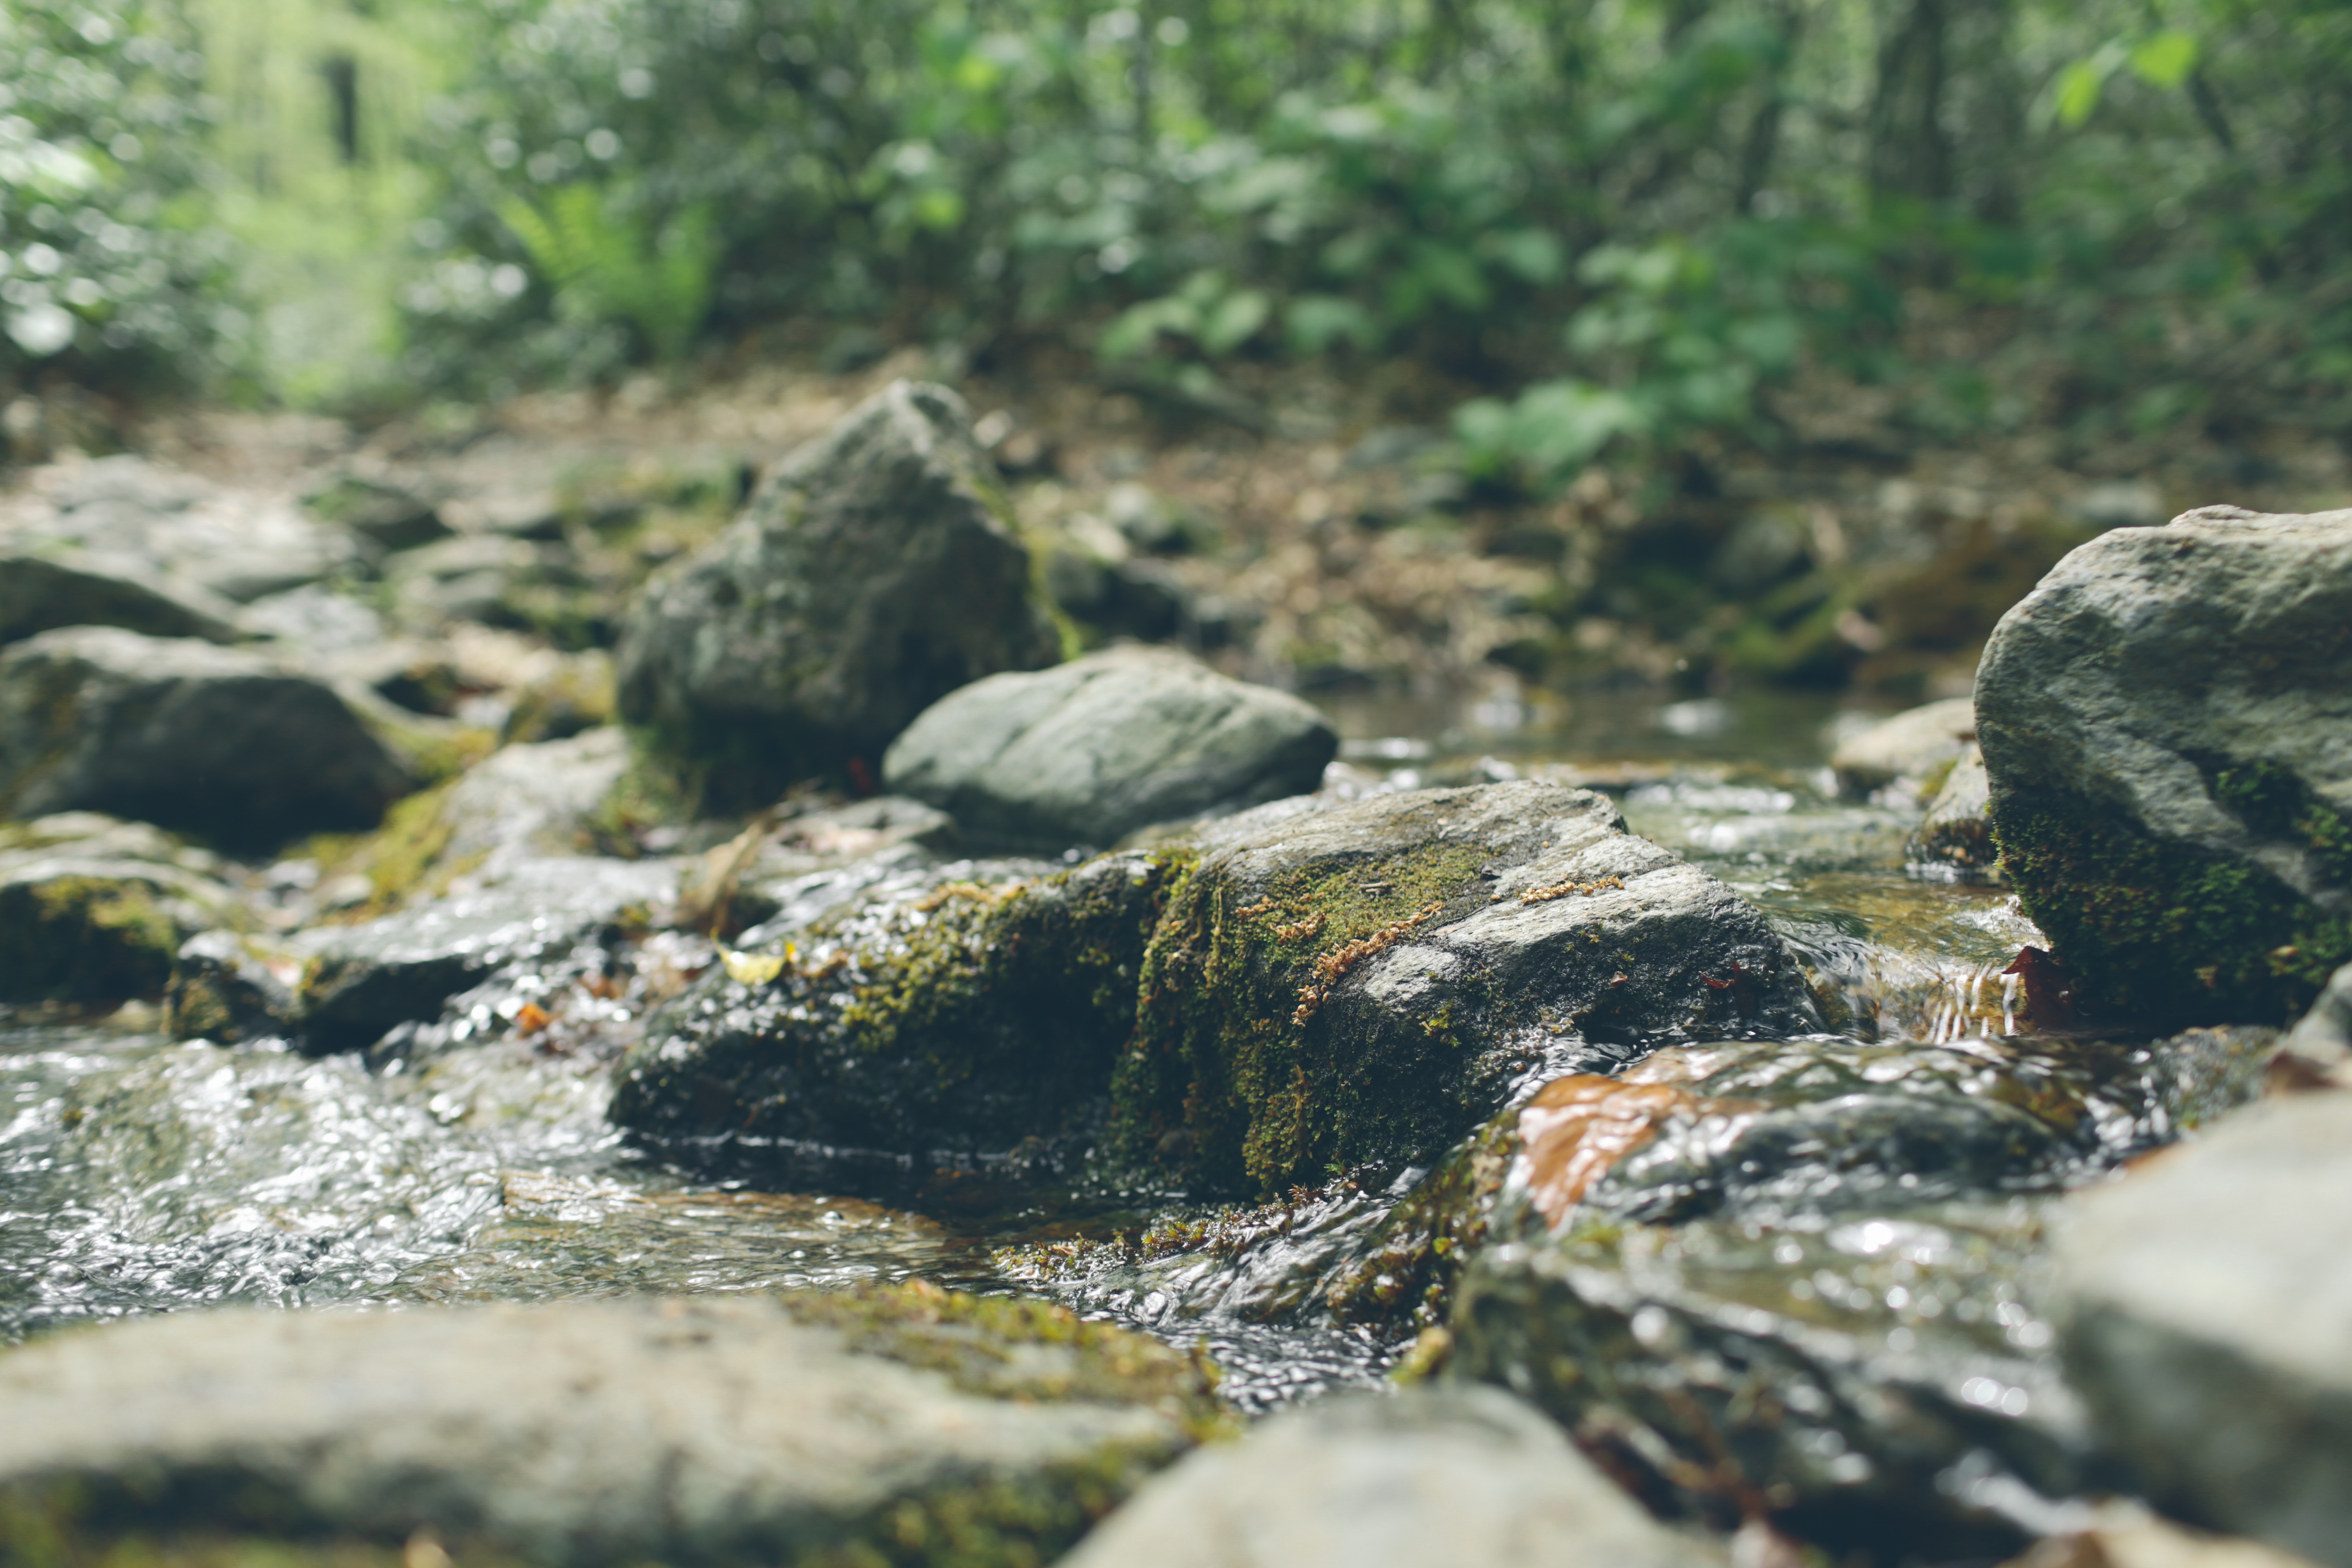
tree, water, nature, forest, rock, leaf, river, wildlife, stream, green, fauna, material, geology, boulder